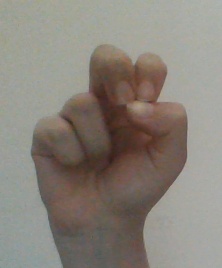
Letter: gaaf